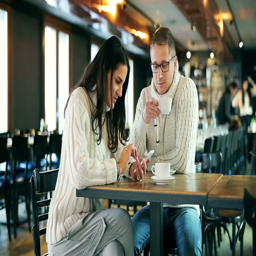
couple sitting in the restaurant and looking on mobile phone